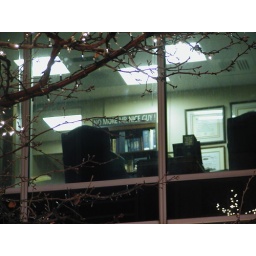
This little gem in someone's office was visible from the street in front of Primanti Bros.